Shirley (manga)

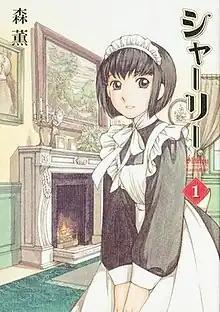
Cover of the first volume

is a Japanese manga series written and illustrated by Kaoru Mori. Originally written as , it was later published by Enterbrain in February 2003. Since 2006, Mori has continued to irregularly publish new chapters of the series in "Harta" and "Aokishi". A second volume was released in September 2014.